Jerbourg Point

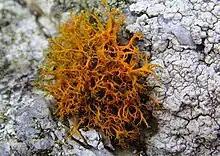
"Teloschistes flavicans"

The point marks the southeastern coast of the island of Guernsey. At in length, it is edged by steep cliffs which are in height. At the top of the plateau, the surface area can be as much as above sea level. The width of this landform at its northern and southern ends is a little more than . However, its midsection is narrowed by the eastern corner of Moulin Huet Bay which is known as Petit Port; here, the promontory's width is only about .